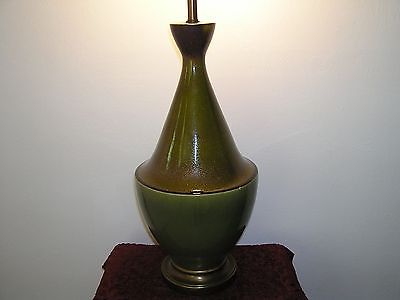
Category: lamp